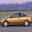
Label: automobile